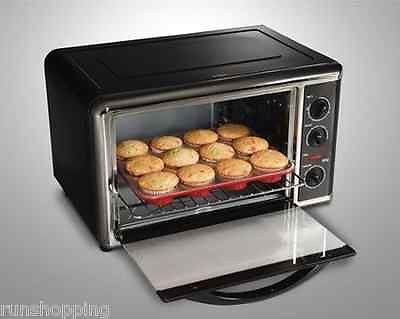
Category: toaster